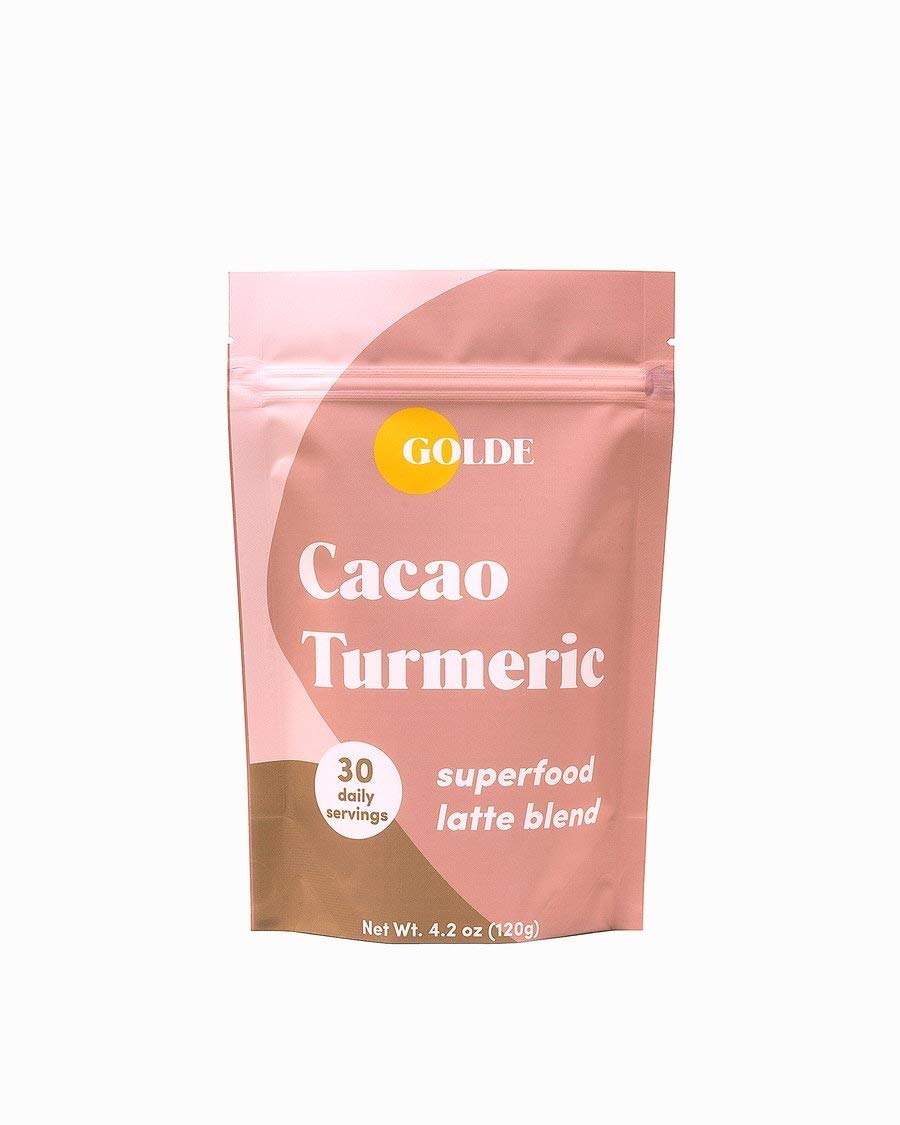
Item Name: GOLDE - Superfood Latte Blend - Cacao Turmeric - Plant Based - Healthy Hot Cocoa - Coffee Replacement - Vegan, Keto, & Sugar-Free - 30 Servings
Bullet Point 1: It's like a healthy hot cocoa made to boost your health from within; It's a blend of 7 essential superfoods like anti inflammatory turmeric and calming cacao
Bullet Point 2: A warm, spiced blend with notes of chocolate, cardamom, and cinnamon
Bullet Point 3: One of our go tos for gut health; Turmeric's anti inflammatory properties can help you debloat and keep your microbiome happy and healthy
Bullet Point 4: Contains only 2mg of caffeine per serving, so it won't give you the boost of energy you might expect from coffee or matcha; However, we love Cacao Turmeric as a coffee replacement or as an add-on to our morning coffee for a spiced mocha moment
Bullet Point 5: No added sugars, artificial sweeteners, stevia, or monk fruit; Sweeten to taste; Vegan and Keto friendly
Value: 4.2
Unit: Ounce

Price: 26.505